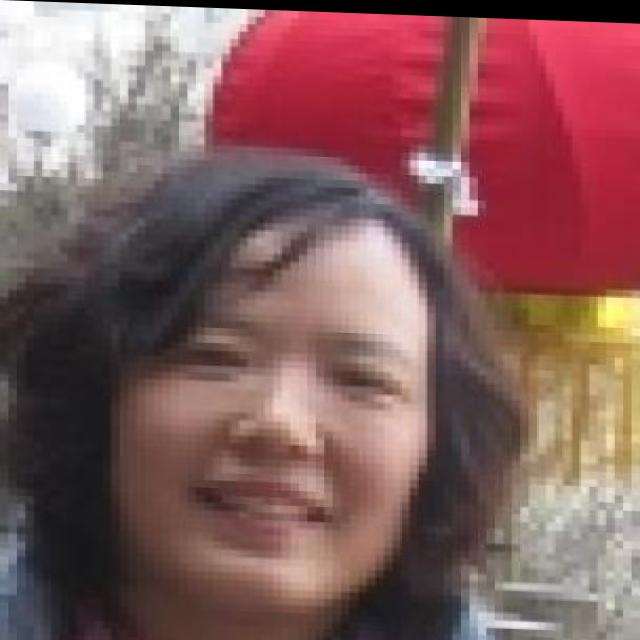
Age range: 21-44